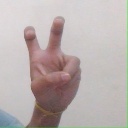
अक्षर: ई